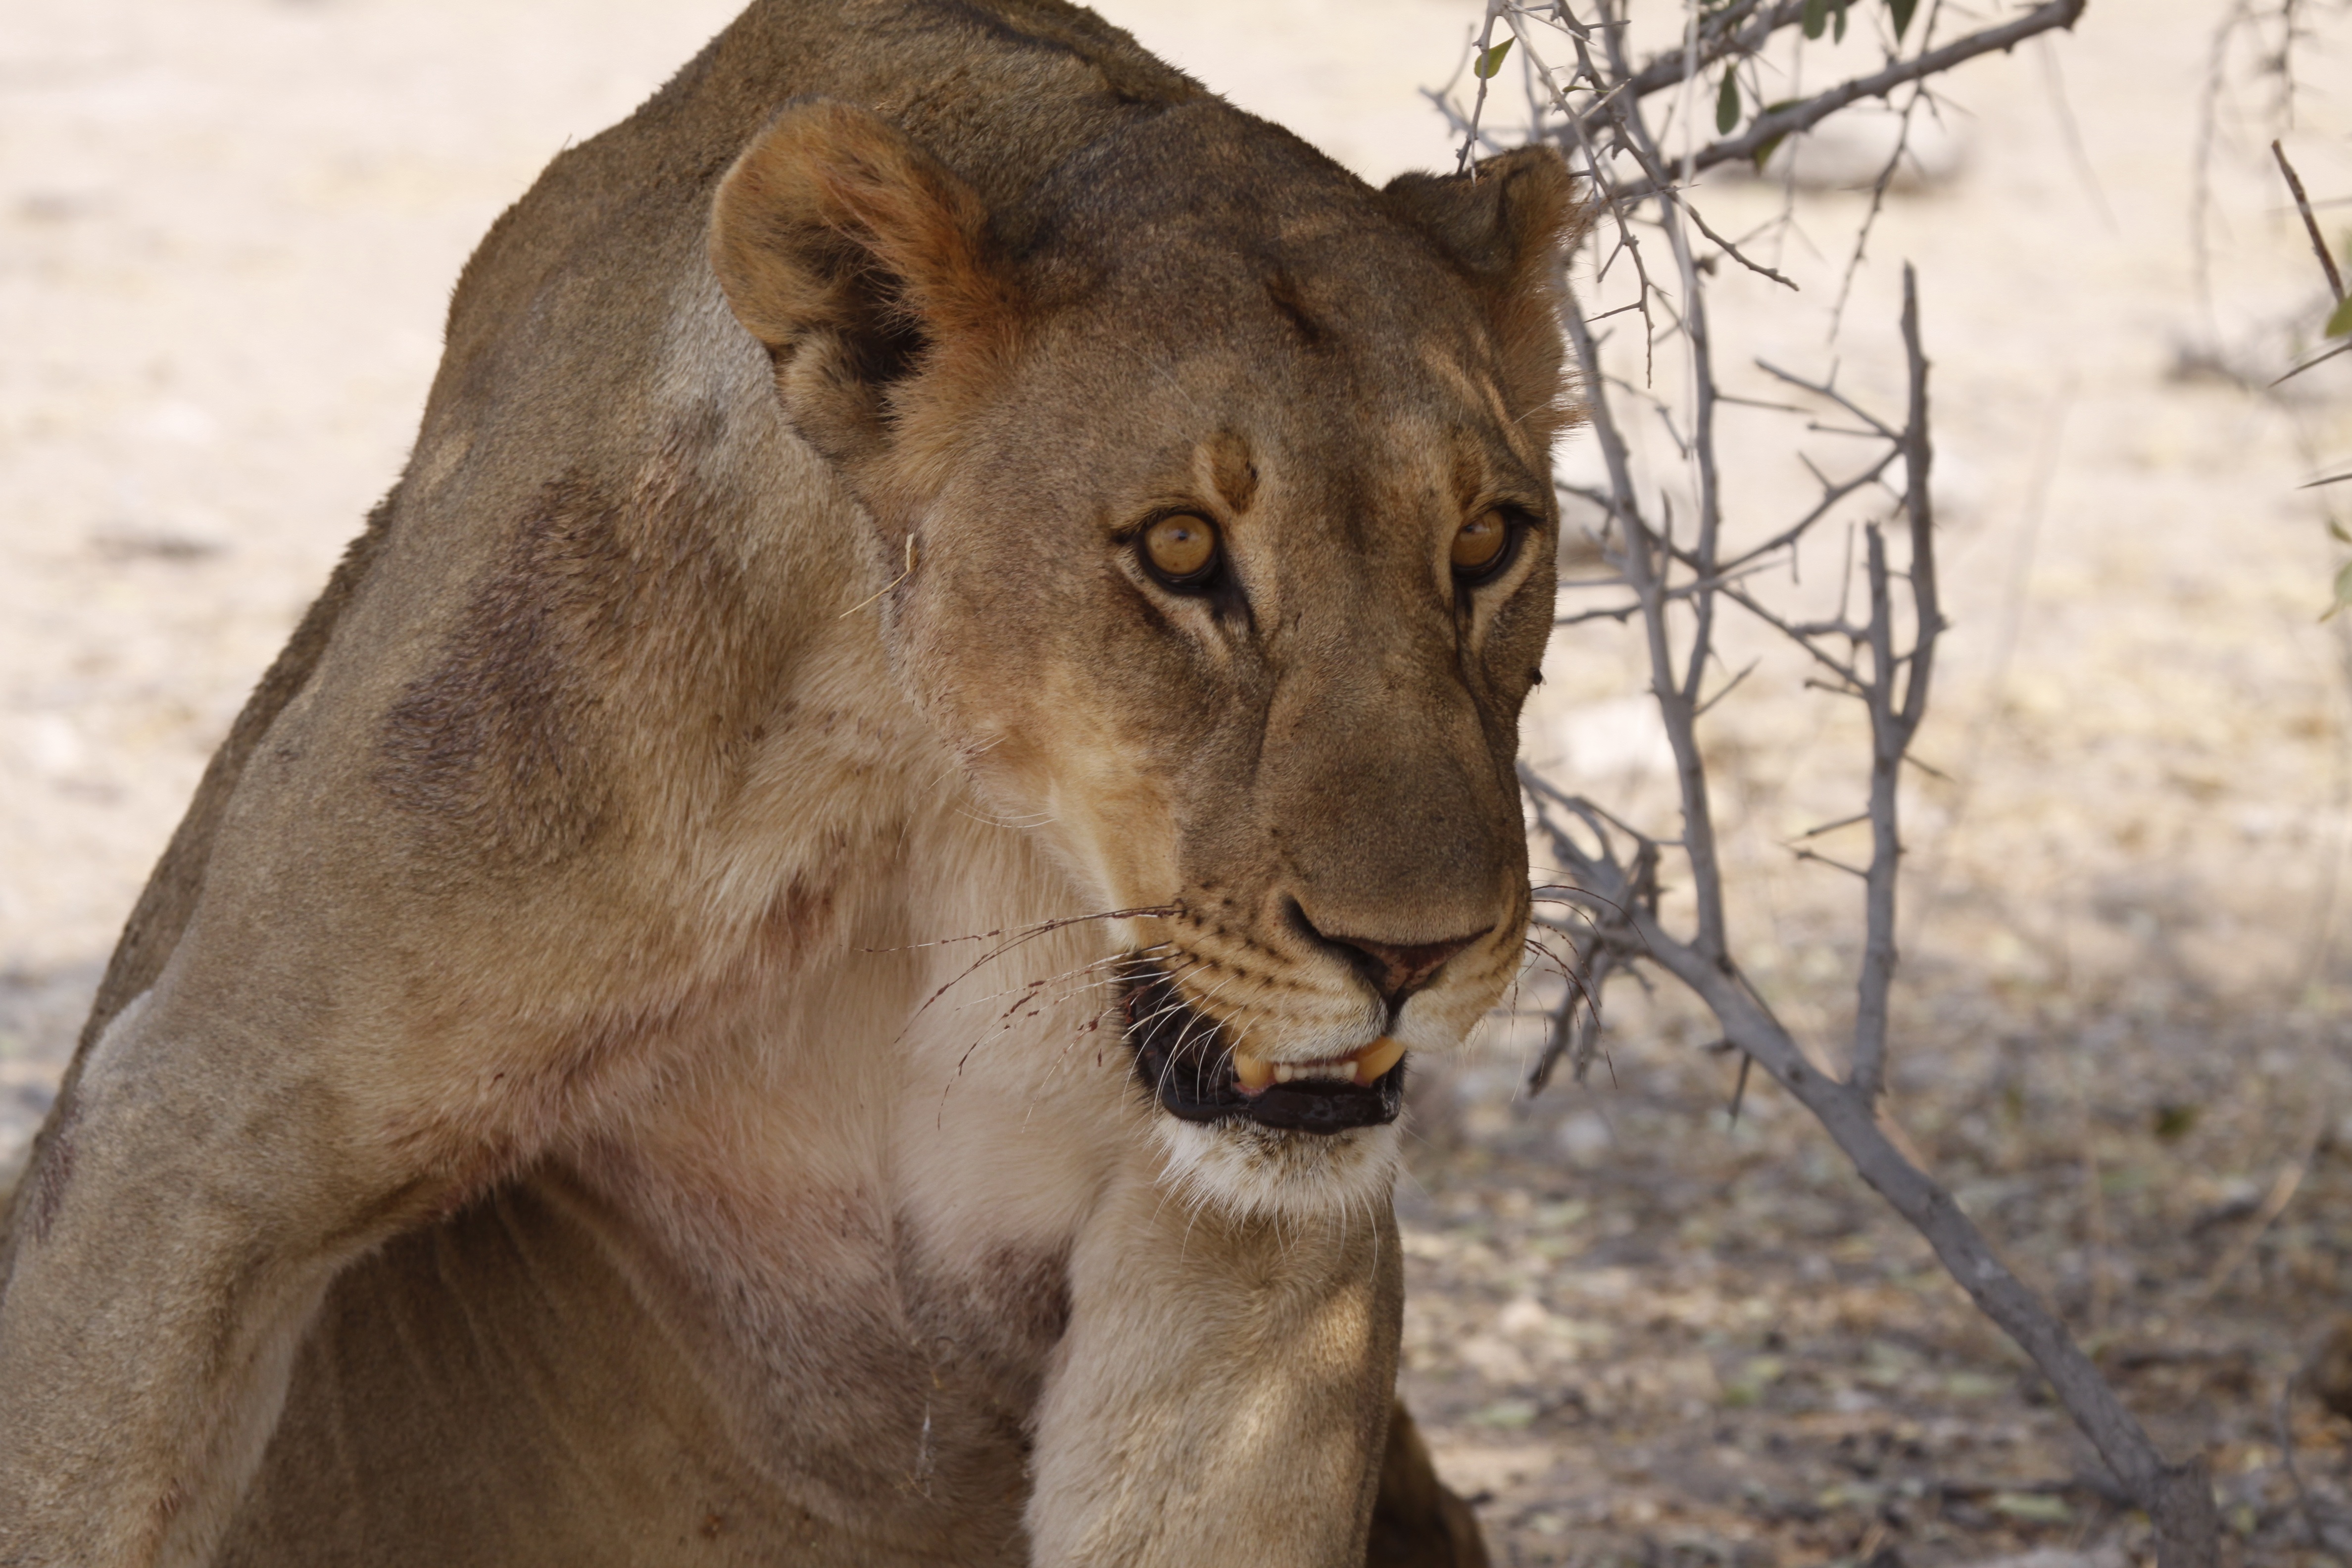
adventure, animal, wildlife, mammal, fauna, savanna, lion, lioness, whiskers, full, vertebrate, animal world, safari, puma, namibia, big cats, cat like mammal, masai lion